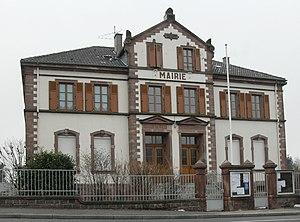
La mairie de Danne-et-Quatre-Vents
Danne-et-Quatre-Vents est une commune française située dans le département de la Moselle, en région Grand Est.